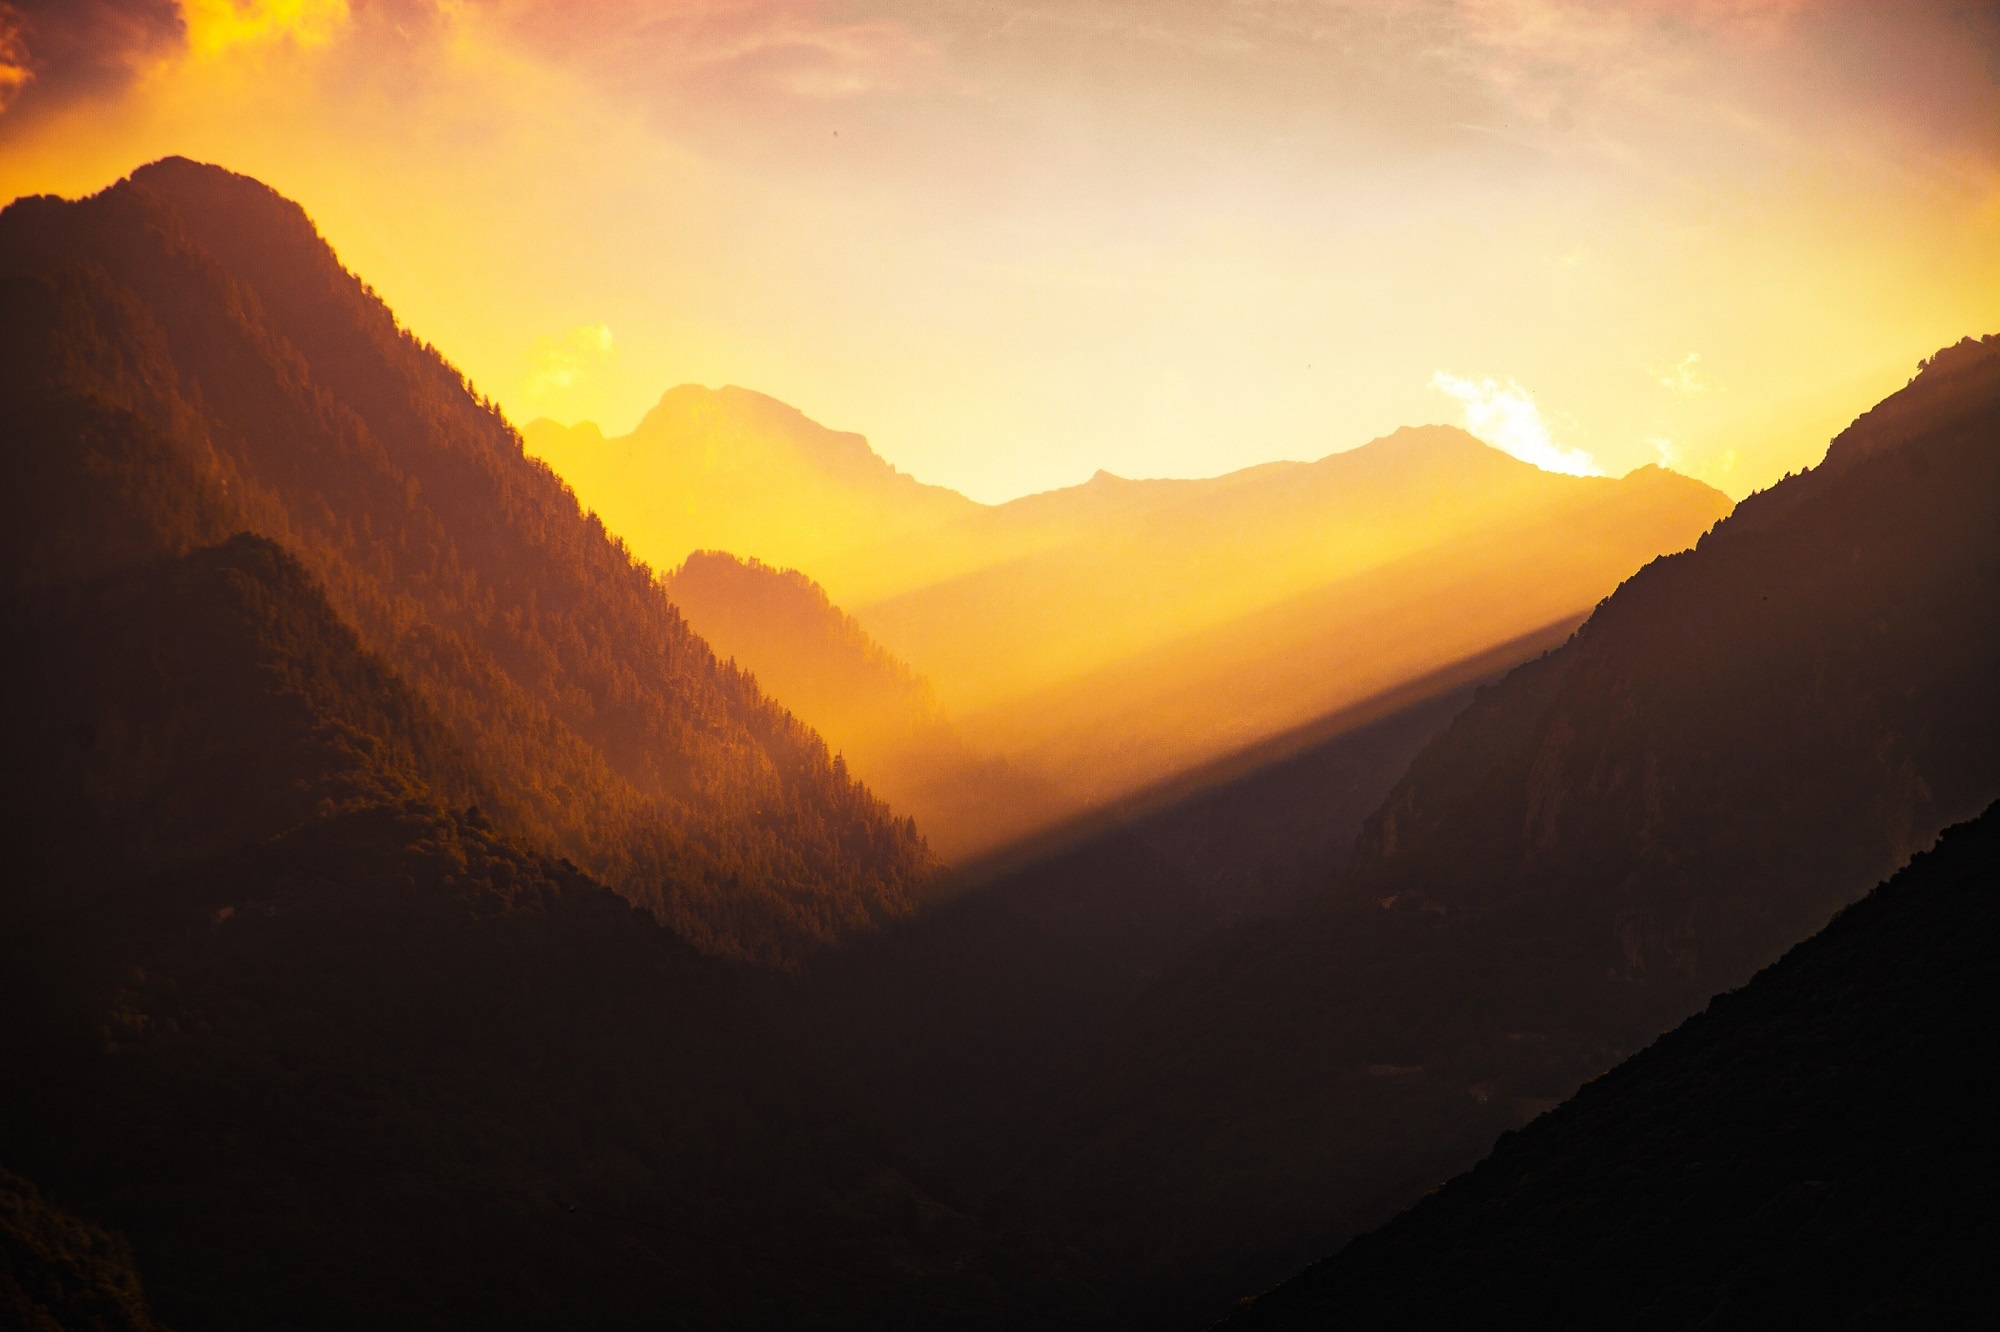
landscape, nature, mountain, sun, fog, sunrise, sunset, sunlight, morning, hill, dawn, atmosphere, valley, mountain range, panorama, dusk, evening, scenic, scenery, haze, outdoors, shadows, clouds, mountains, silhouettes, landform, atmospheric phenomenon, mountainous landforms, geological phenomenon